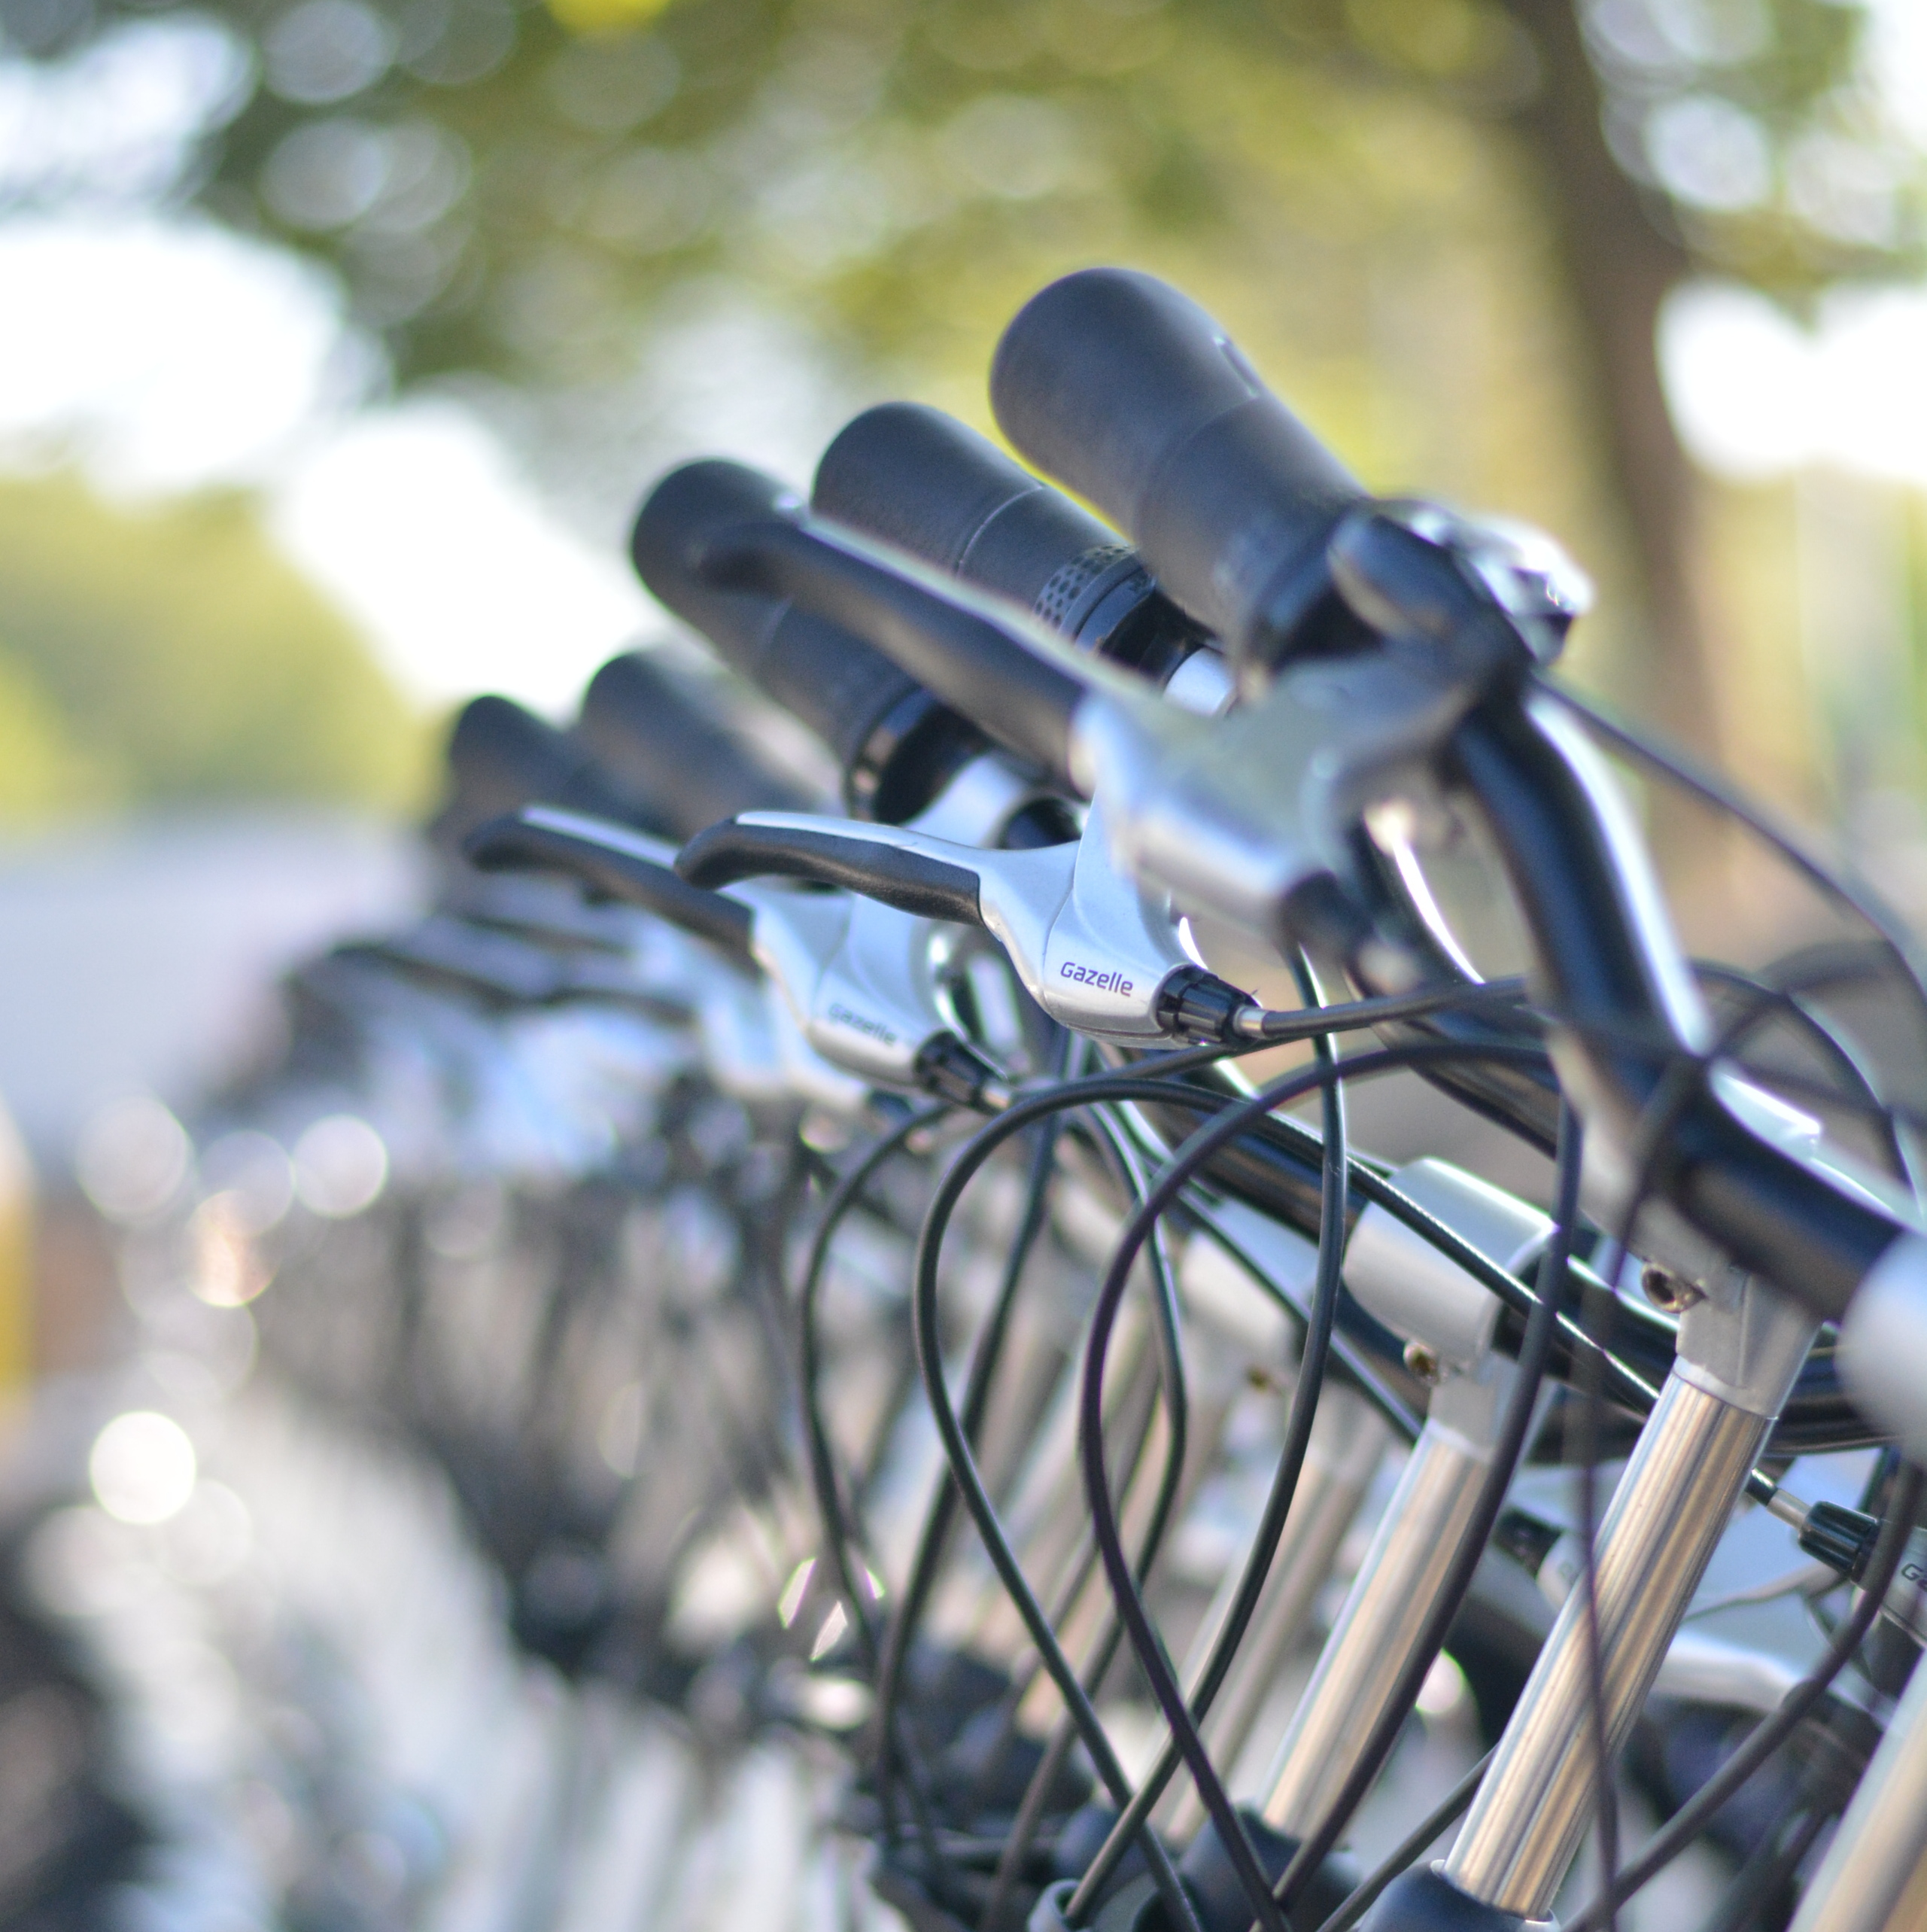
branch, wheel, flower, bicycle, transportation, season, close up, bicycles, handlebars, cycles, macro photography, cycle stand